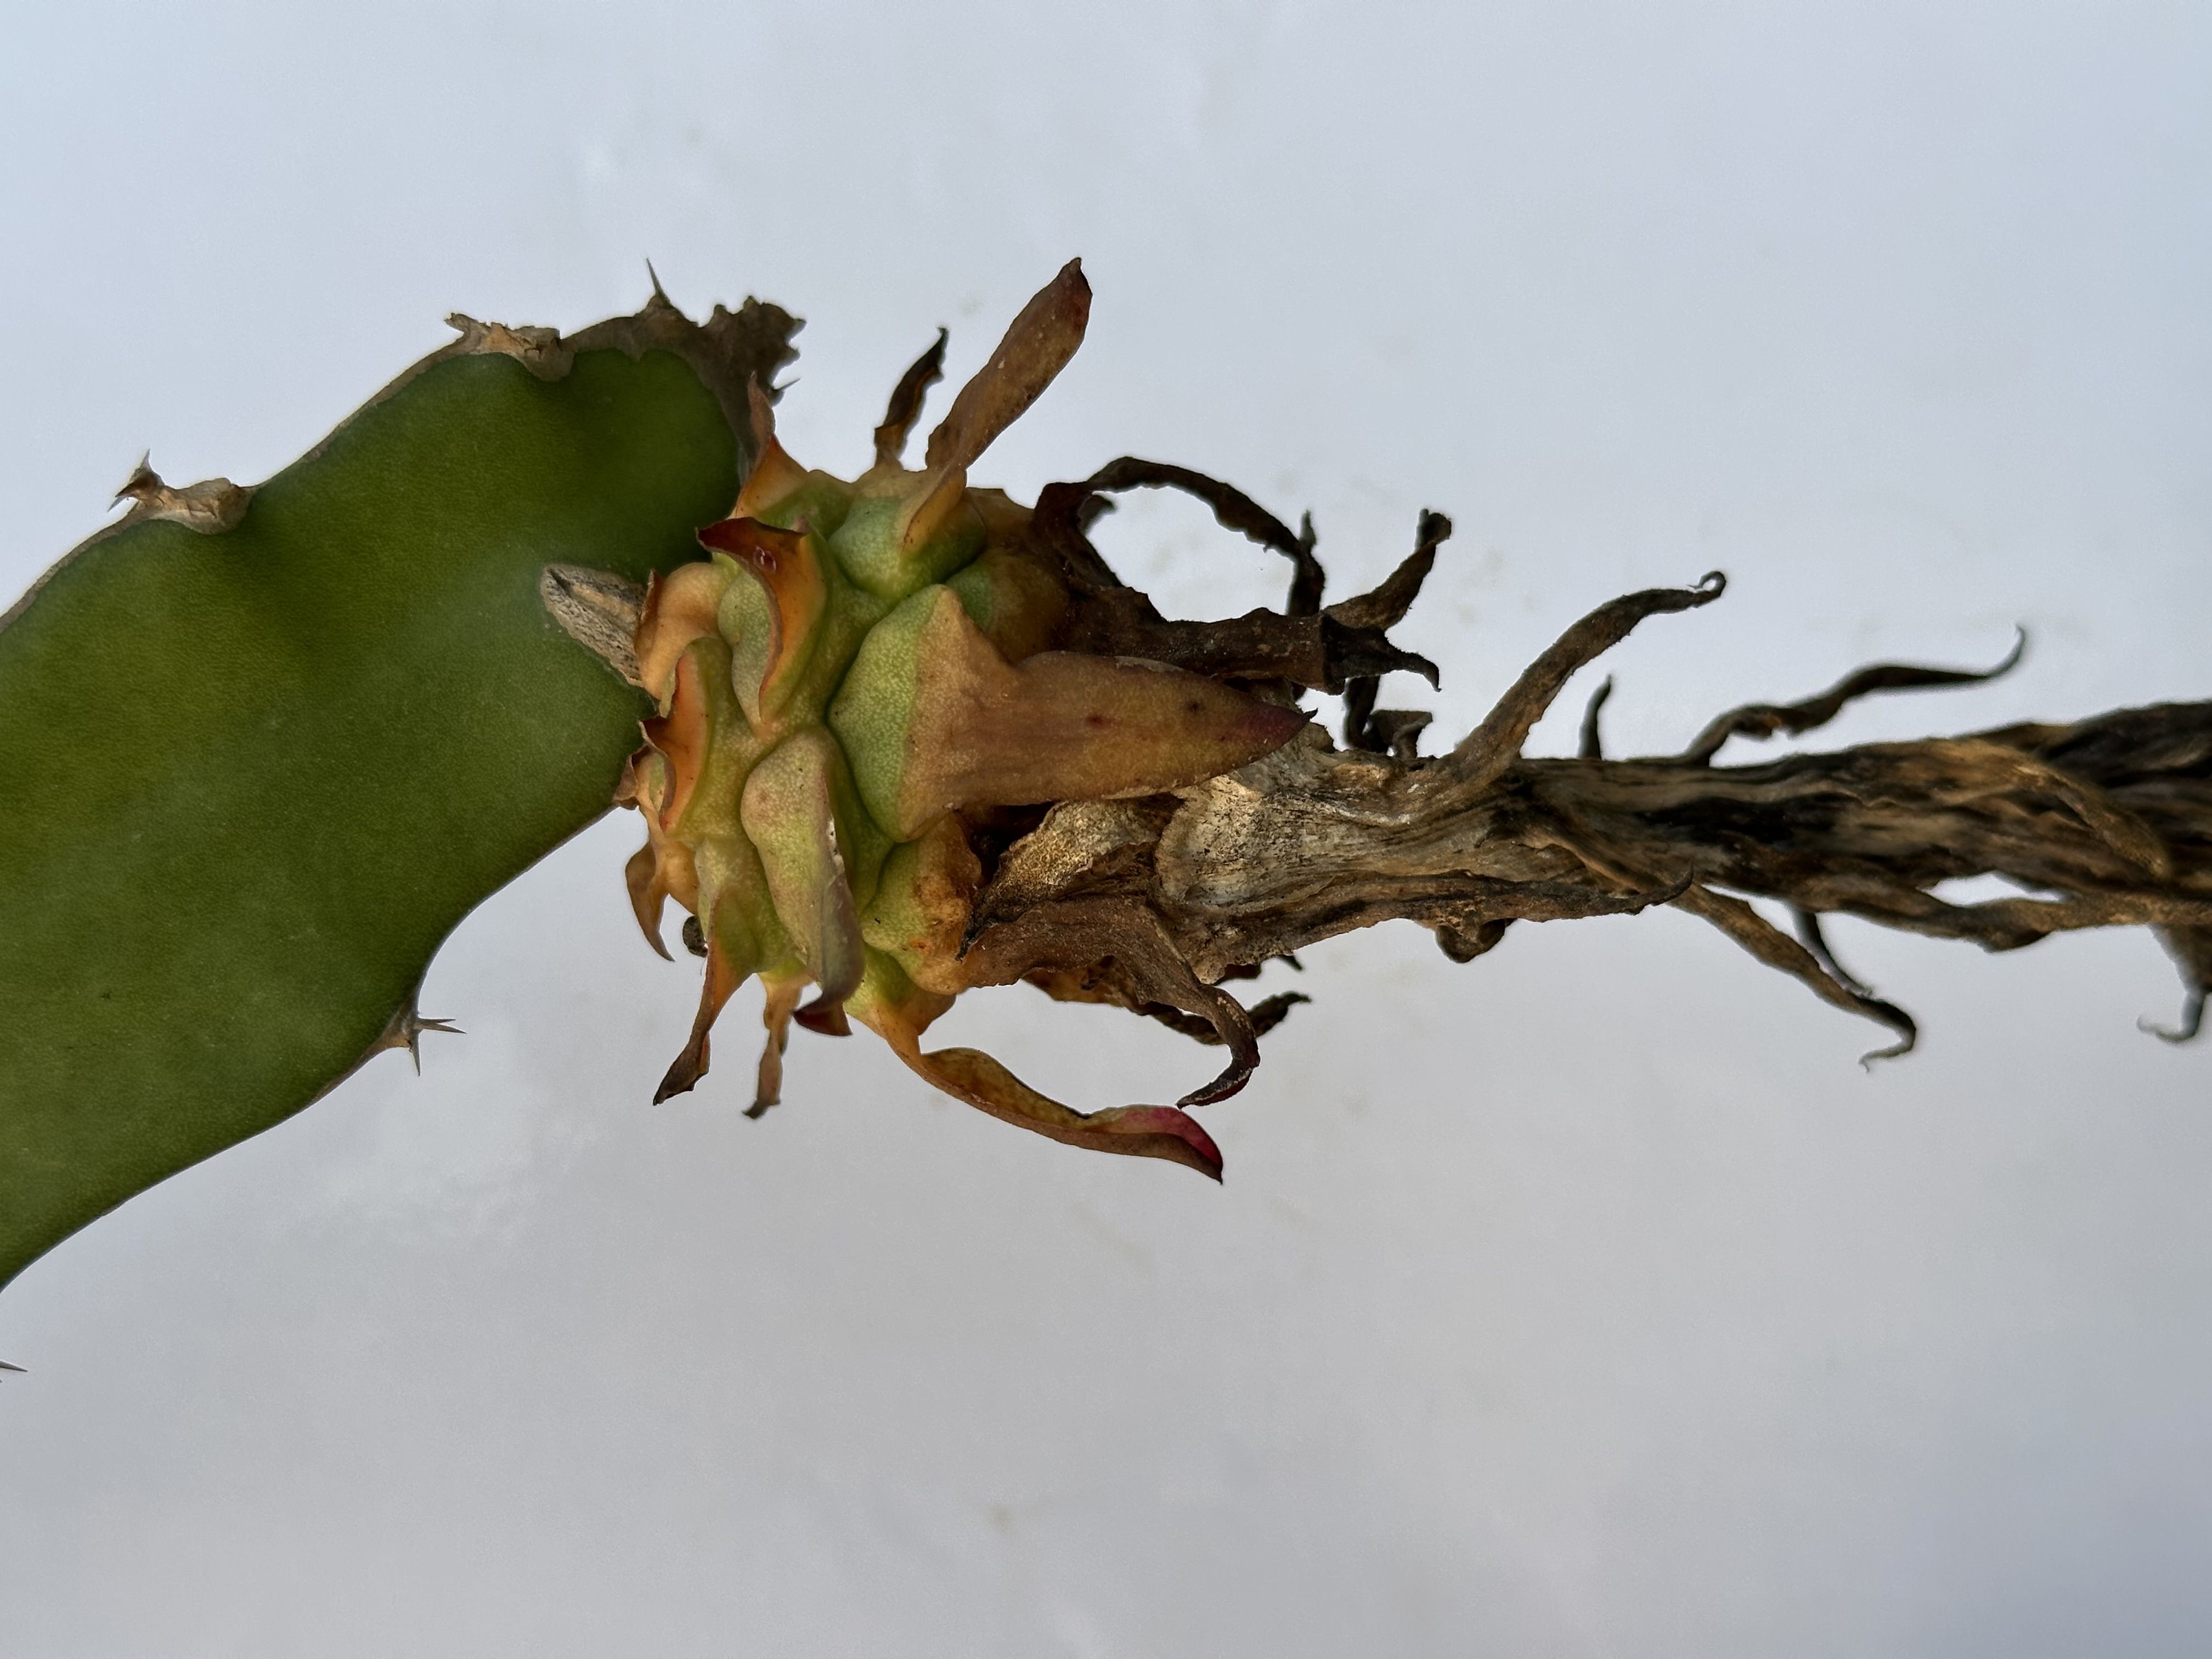
Label: Bad fruit